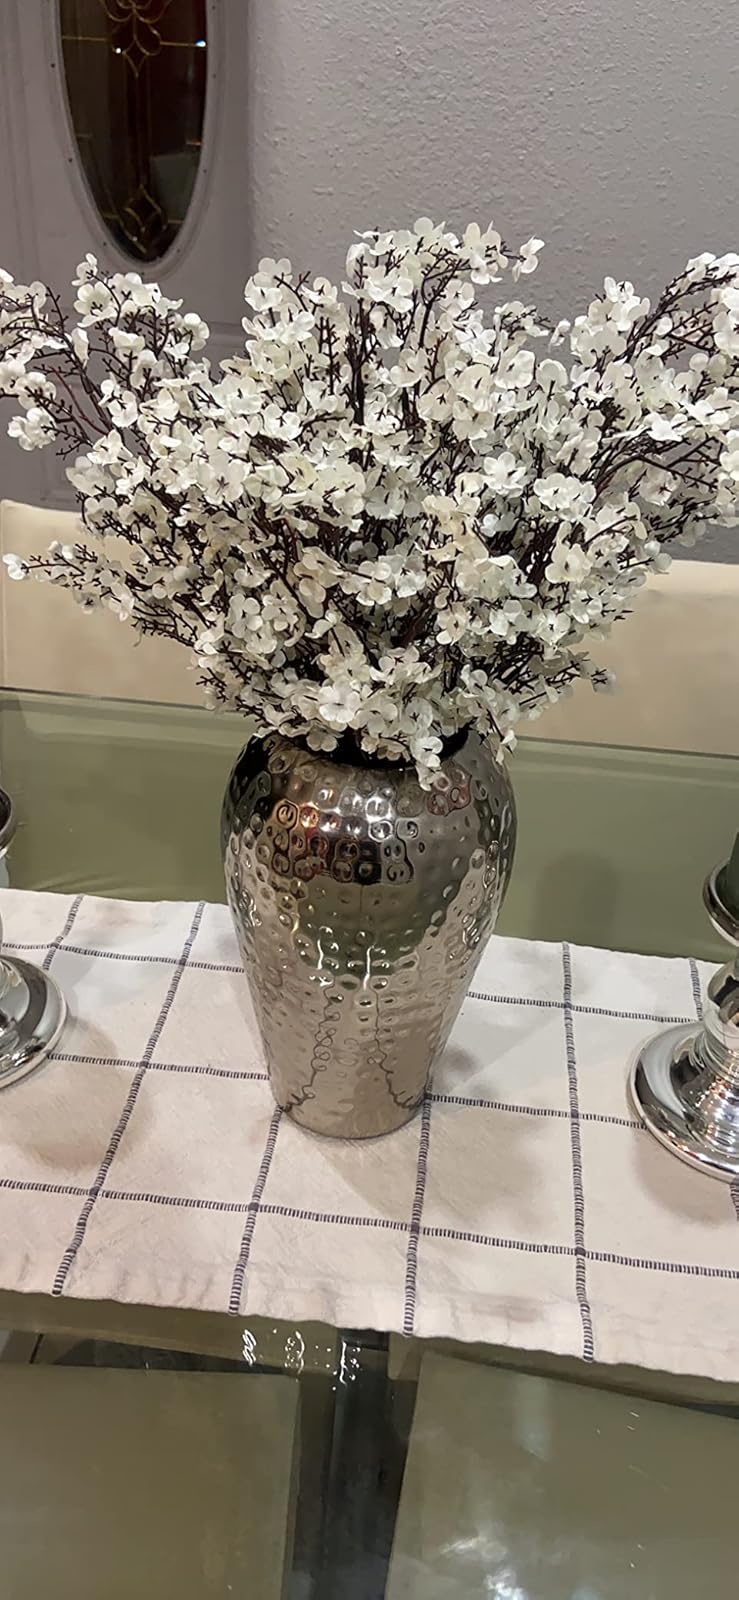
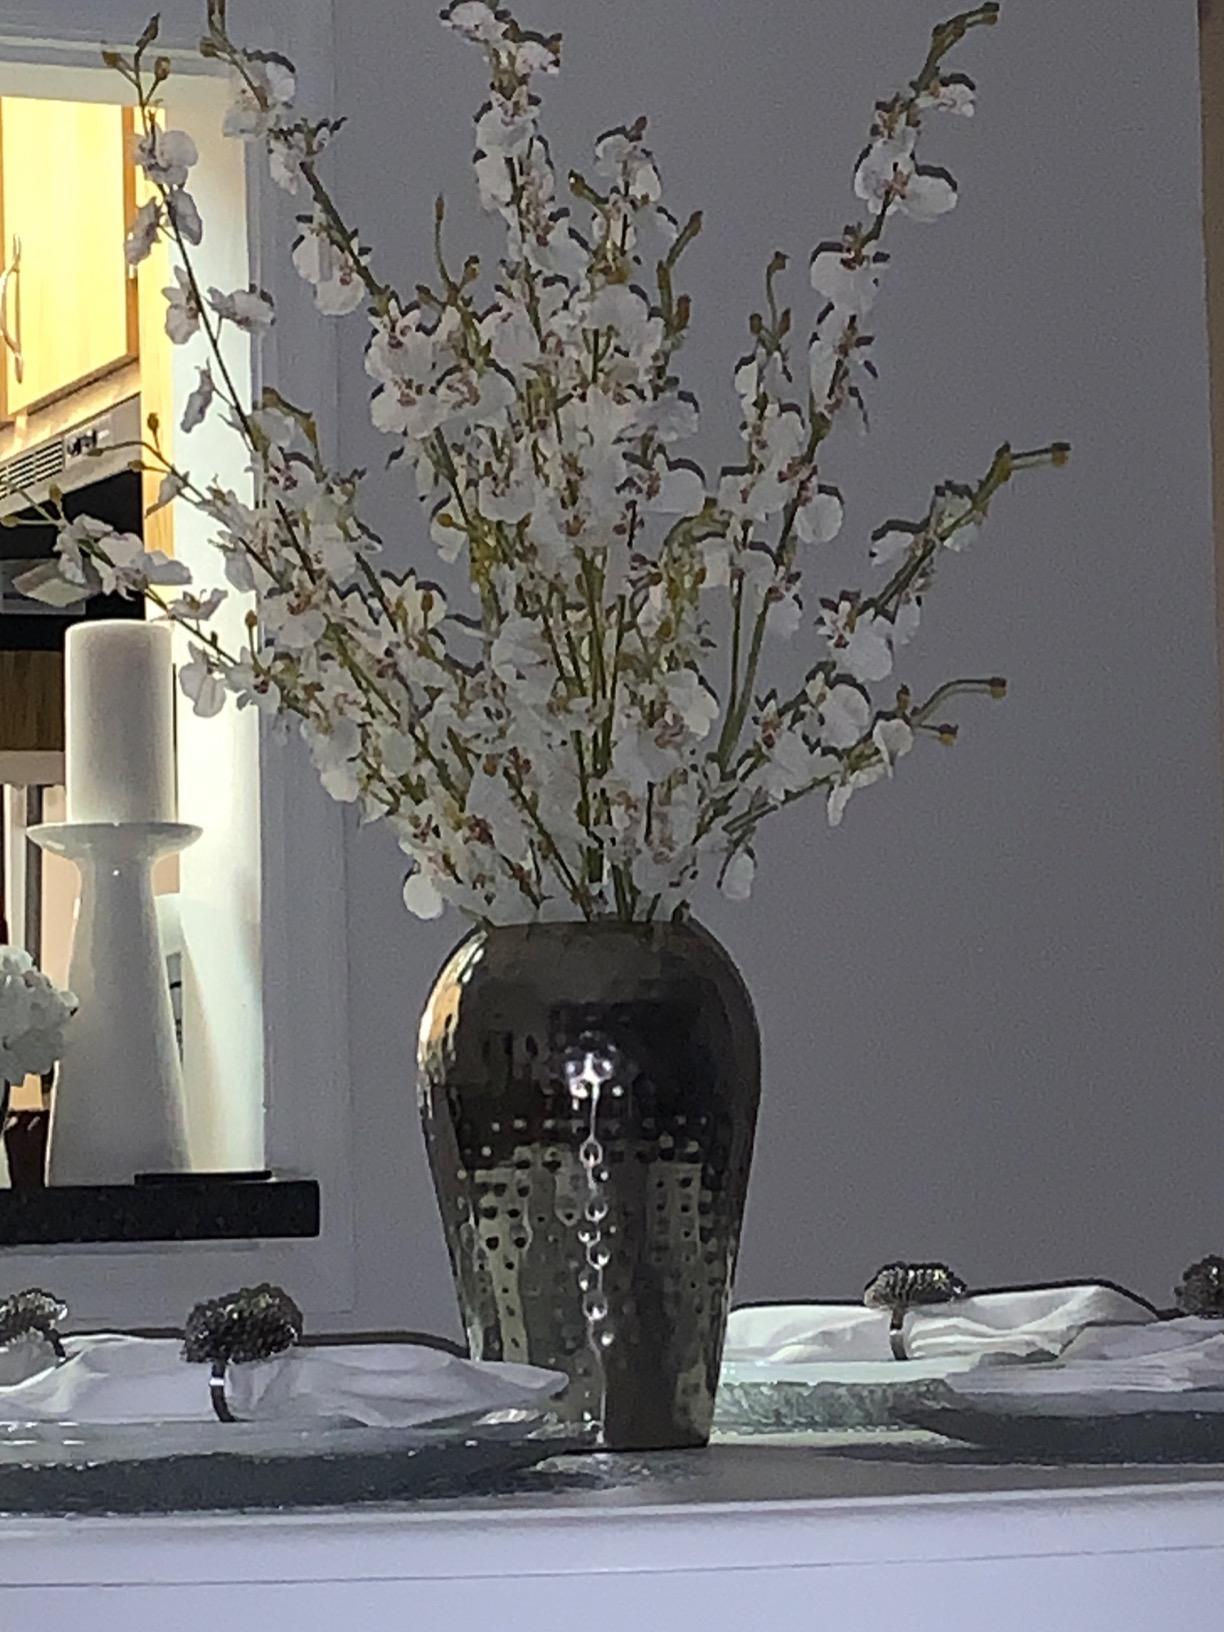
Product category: vase
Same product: yes